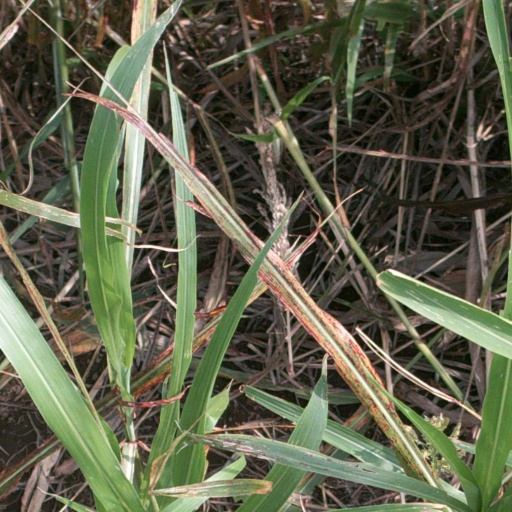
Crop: sorghum